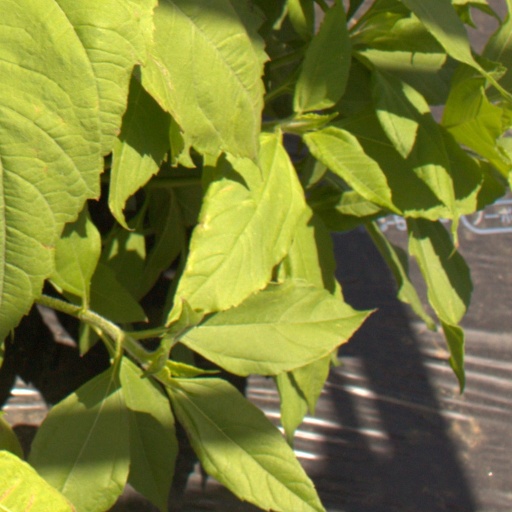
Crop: Jerusalem artichoke